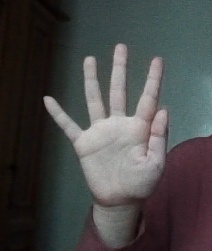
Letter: sheen